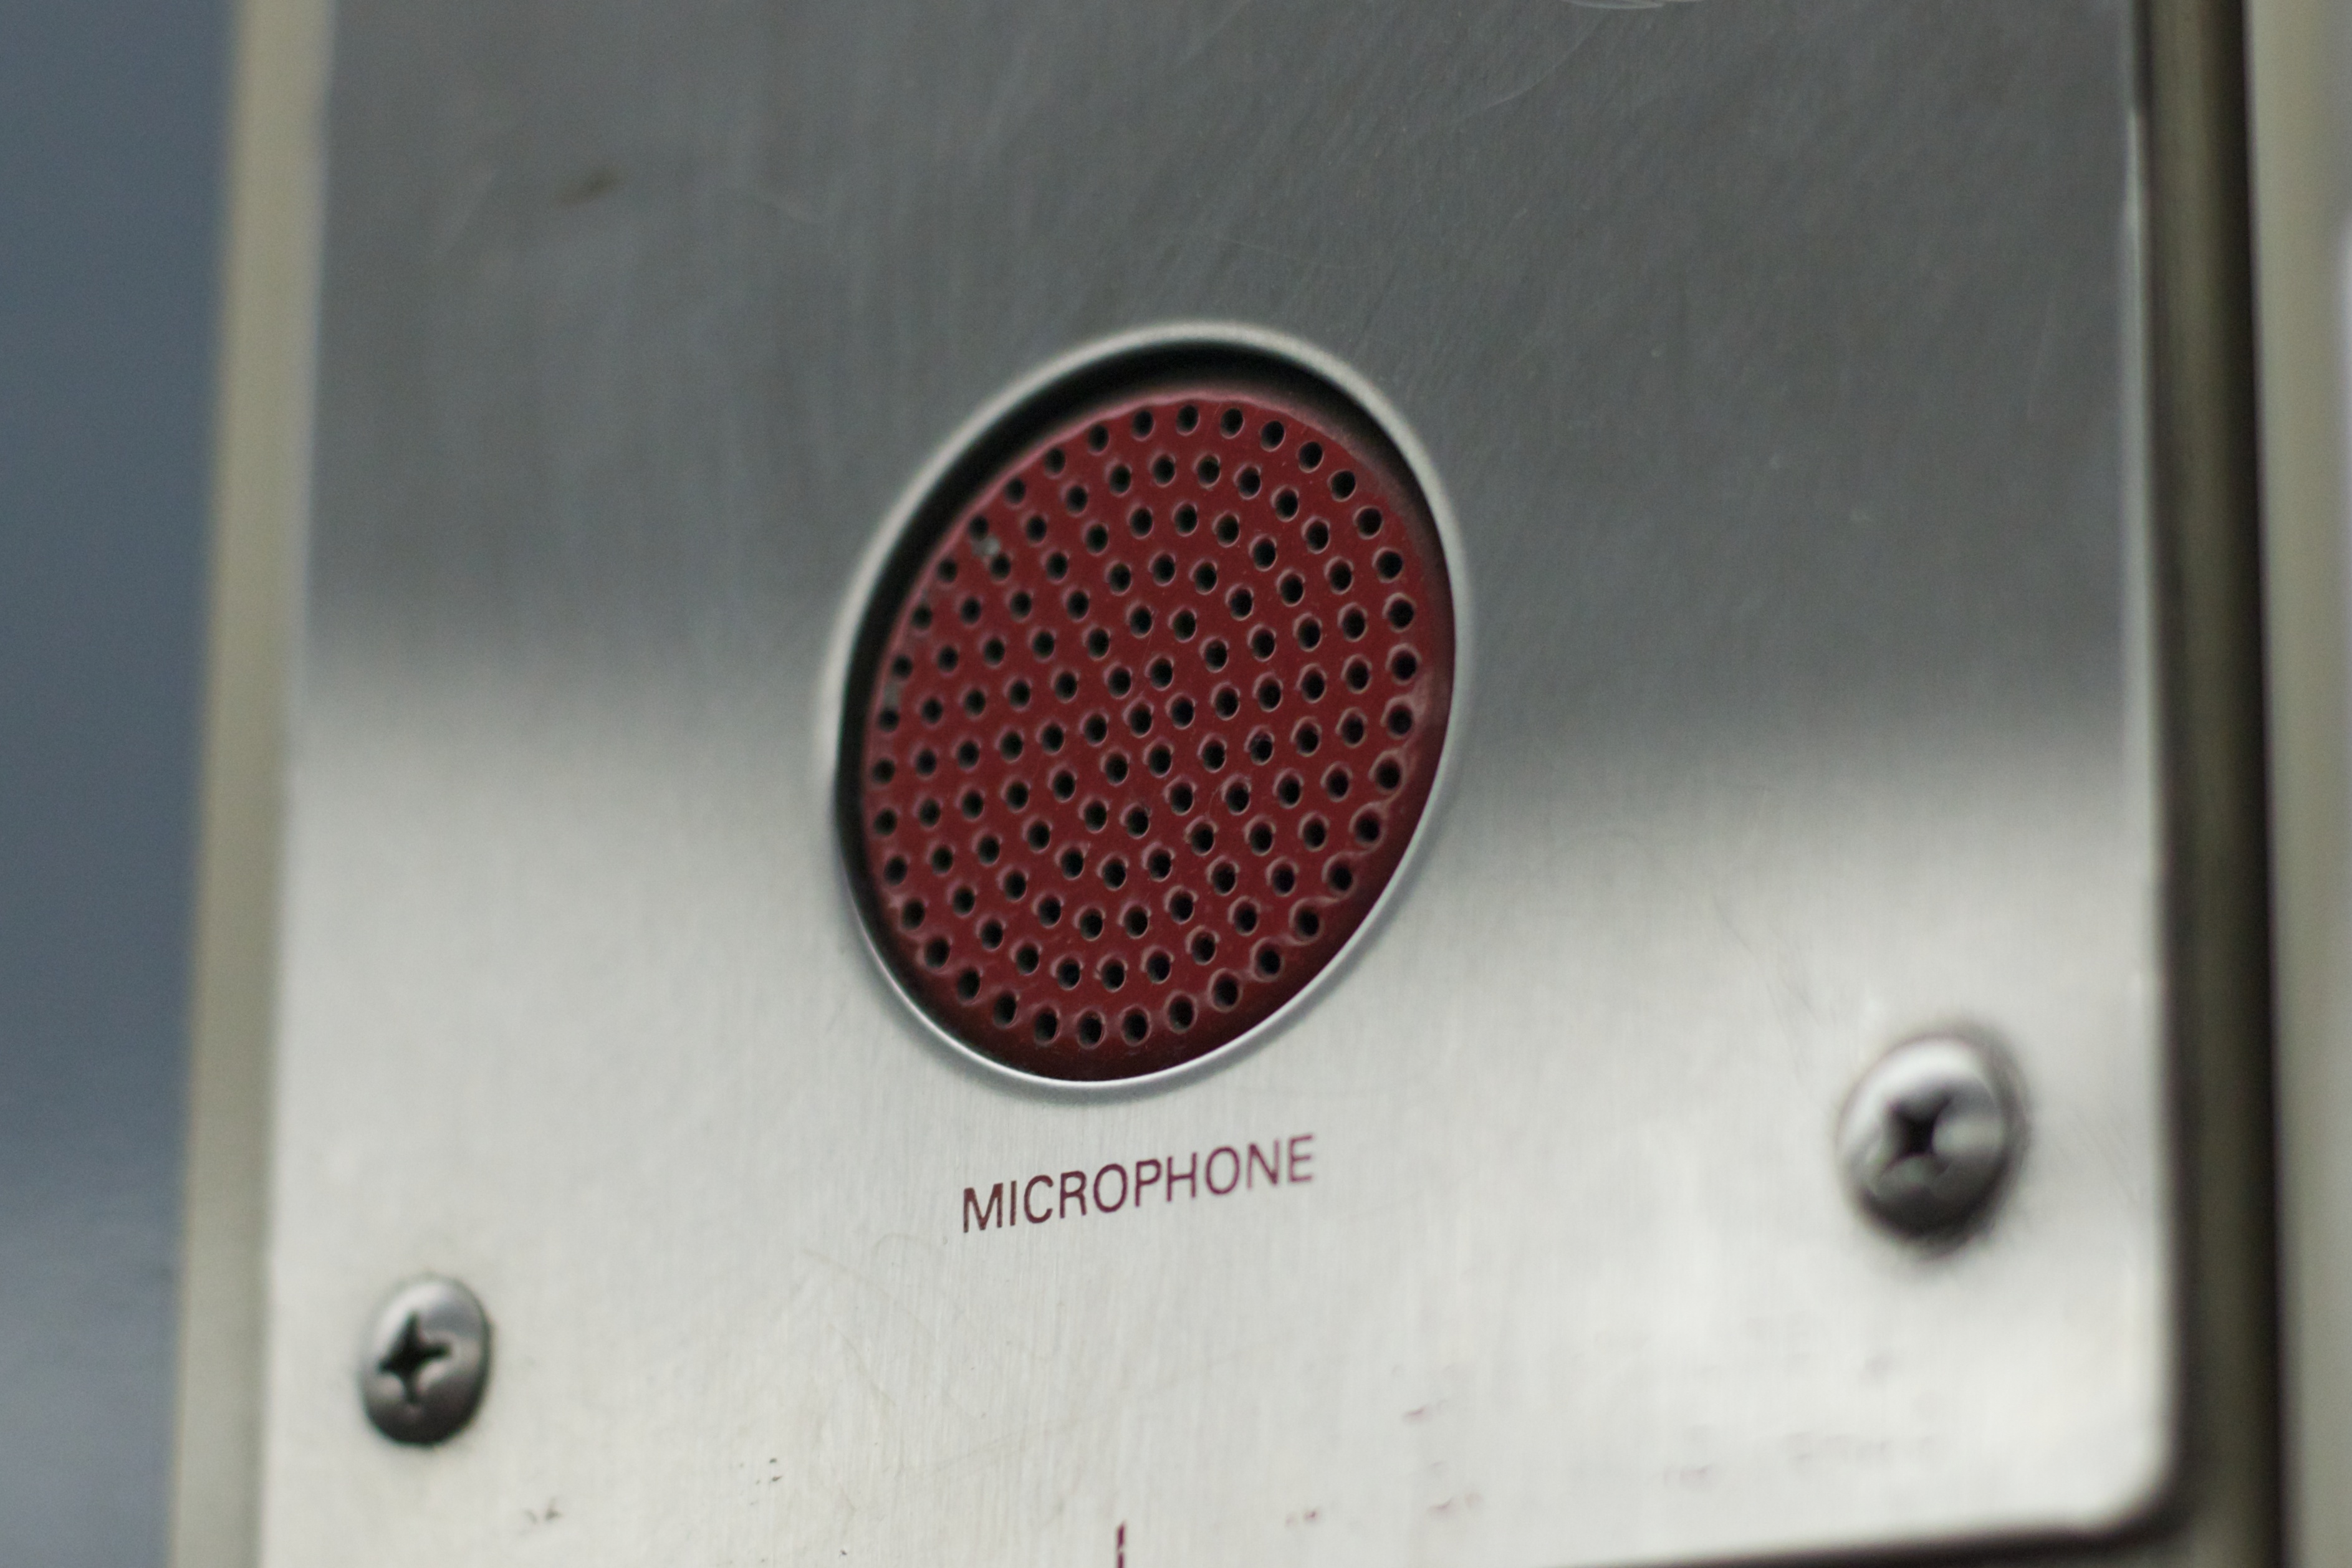
wheel, red, automotive exterior